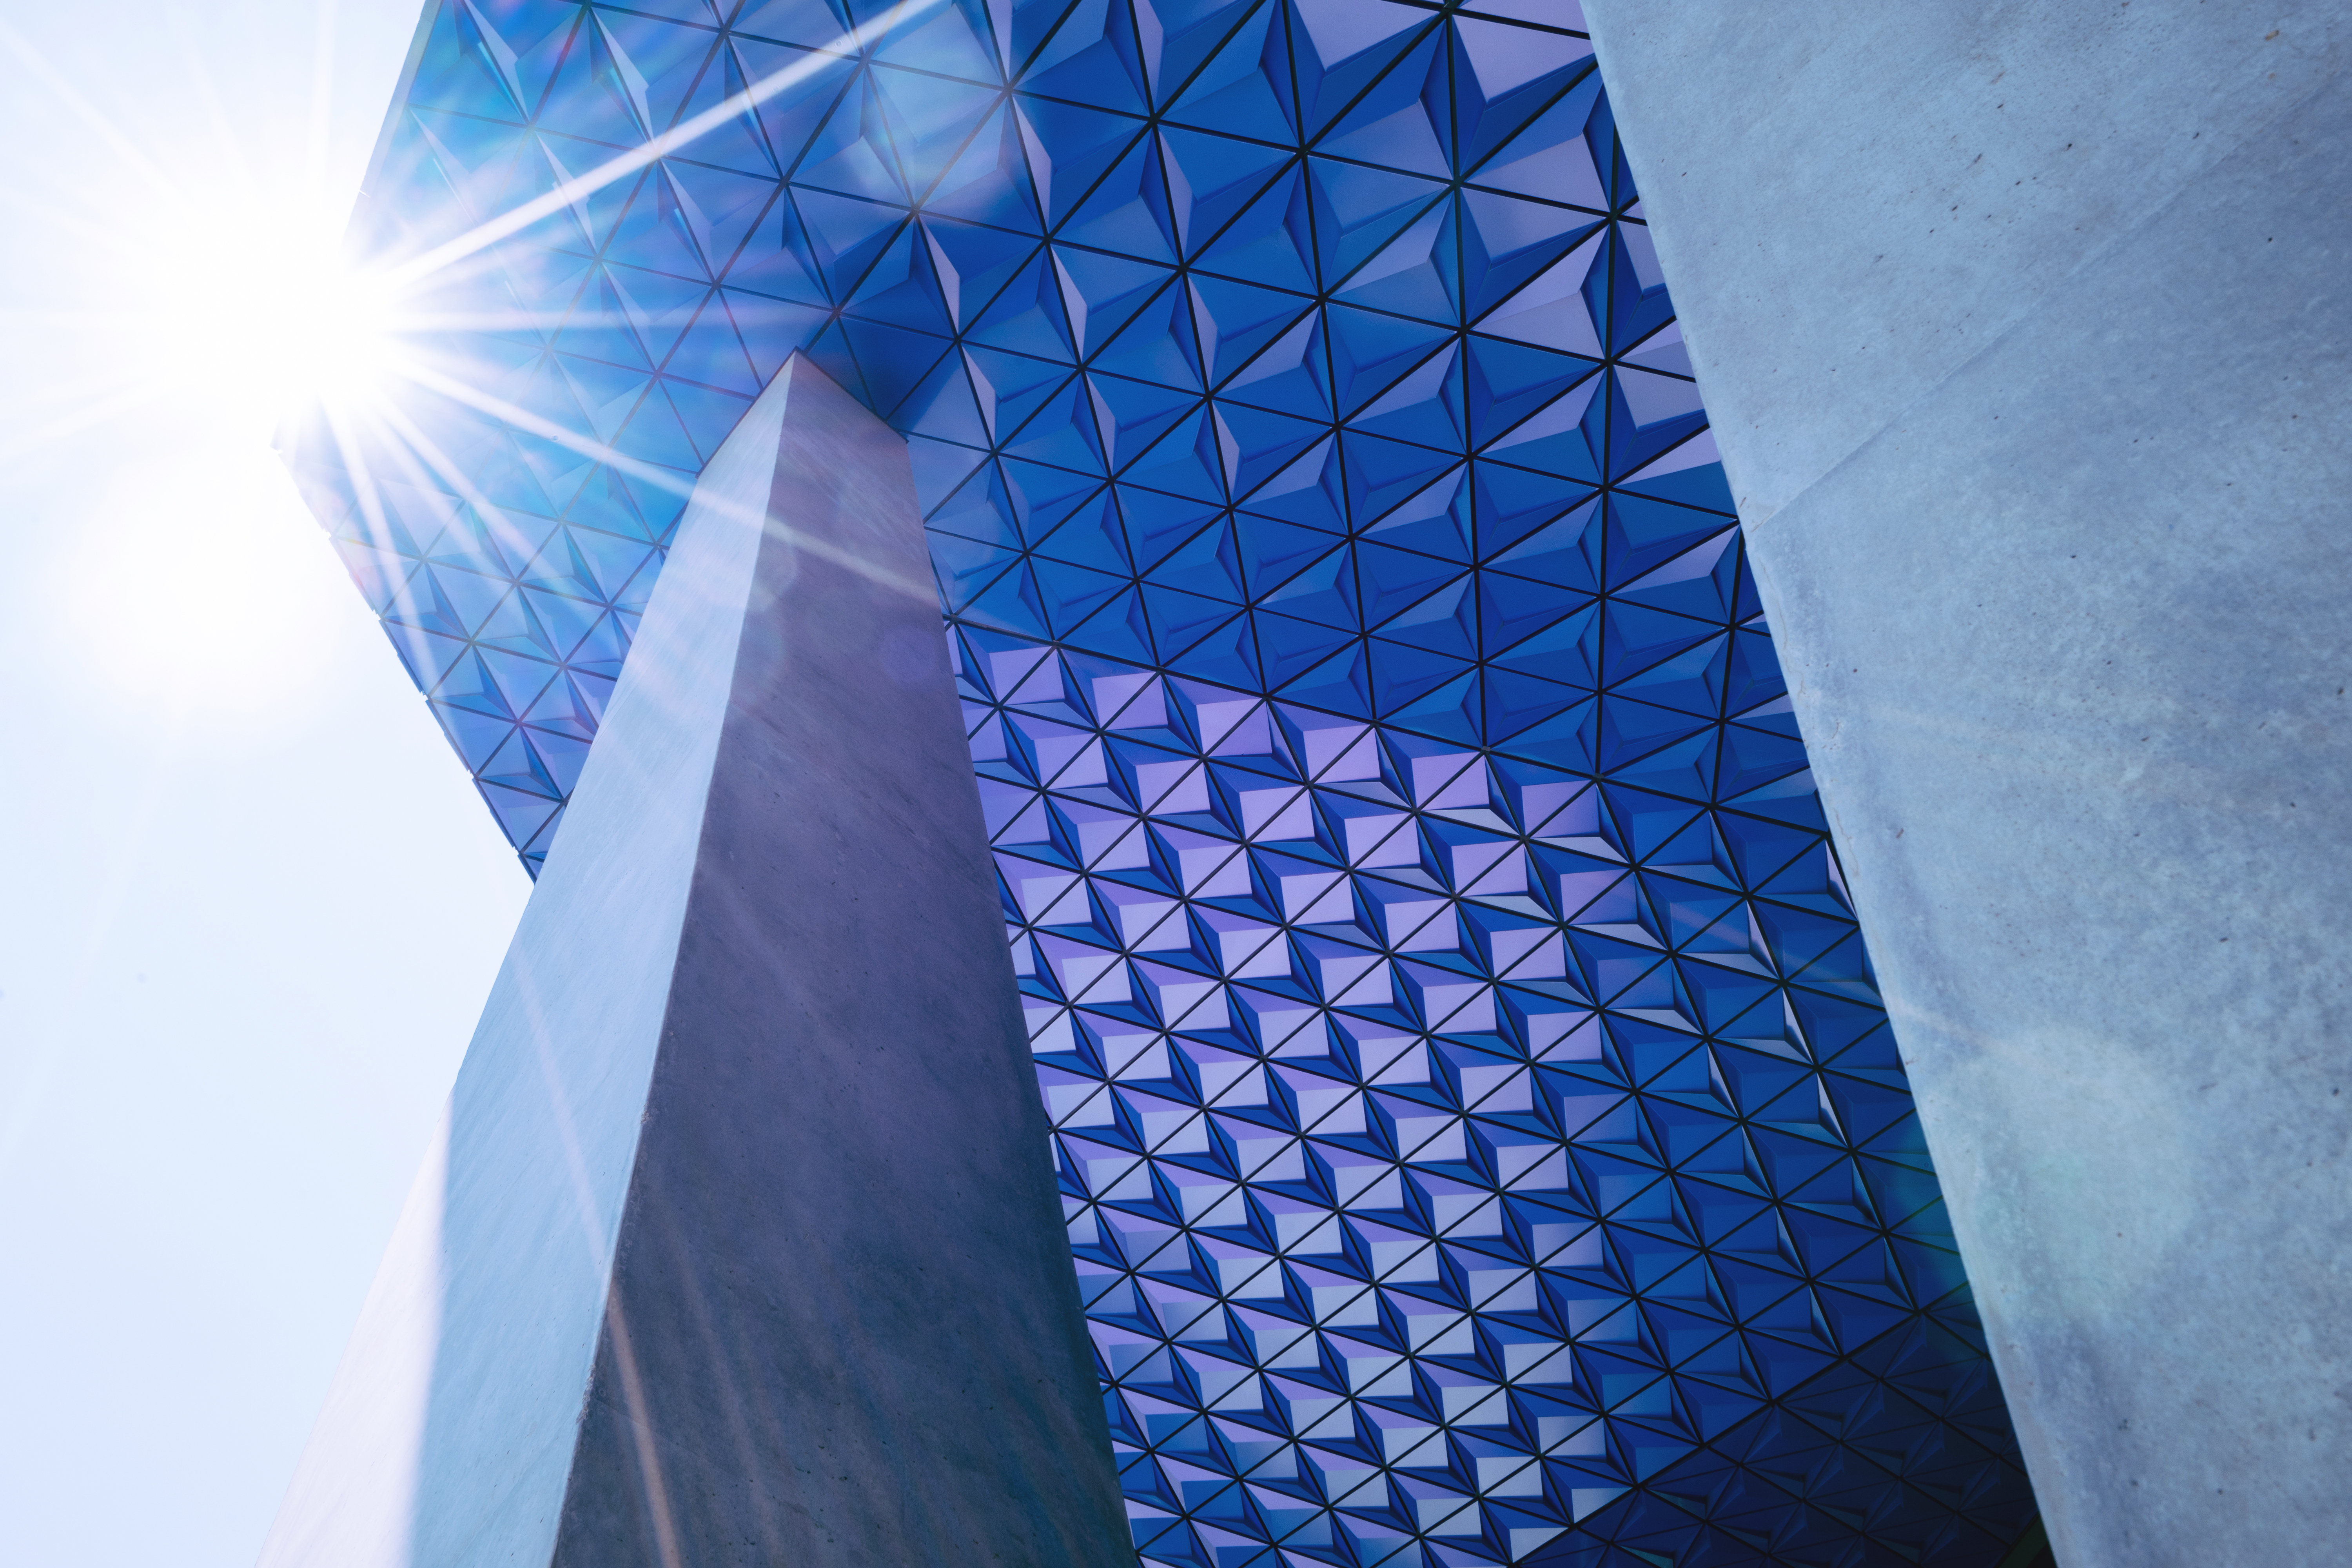
wing, light, architecture, structure, sunlight, glass, building, skyscraper, urban, pattern, line, geometric, reflection, color, facade, blue, modern, concrete, futuristic, symmetry, contemporary, shape, shapes, sun glare, atmosphere of earth